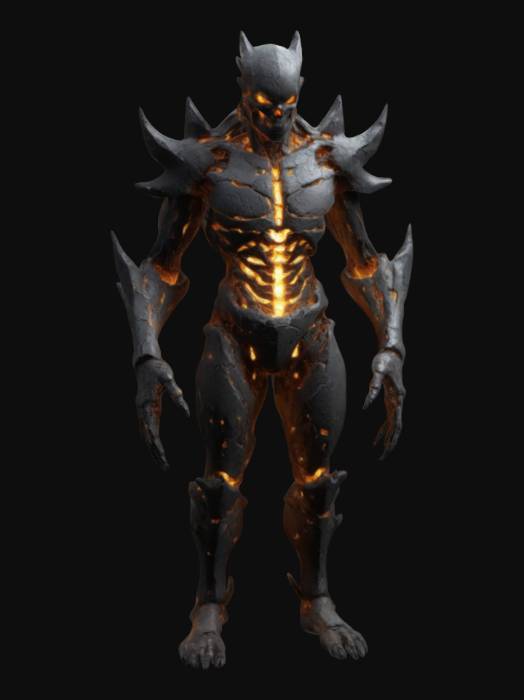
미적 점수 (1~10점): 9